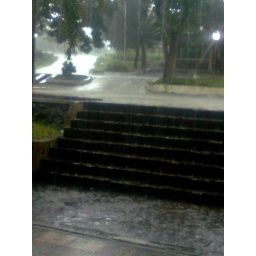
the rain cats and dogs in art center of solo